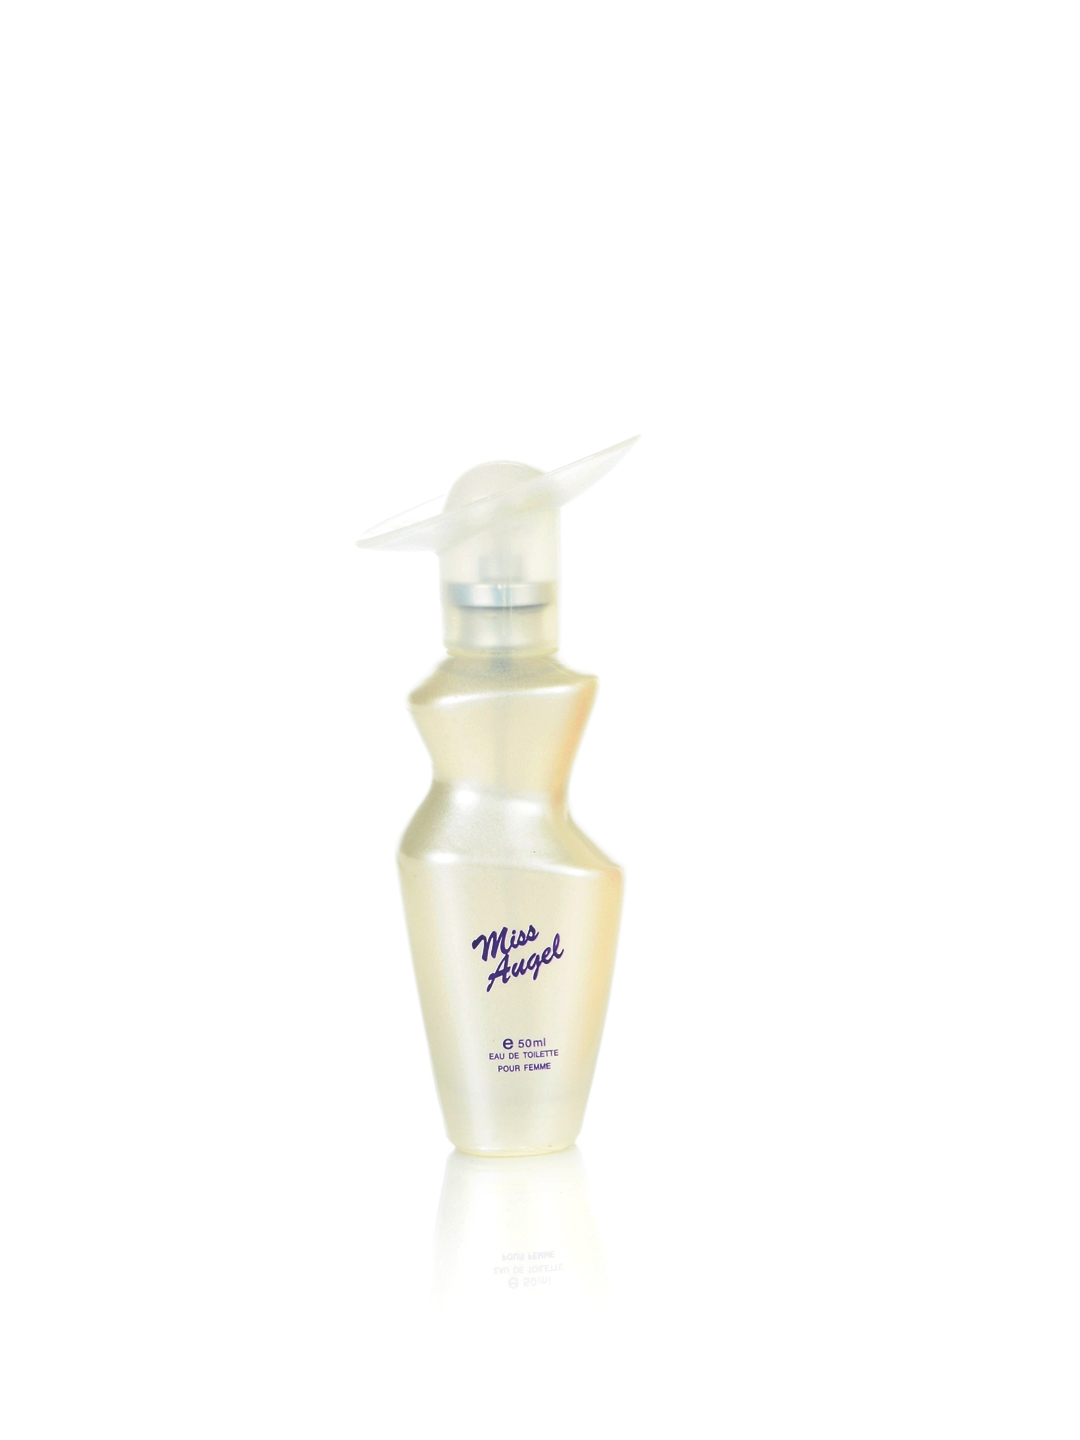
York Women Miss Angel Perfume
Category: Personal Care / Fragrance / Perfume and Body Mist
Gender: Women
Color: Peach
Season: Spring 2017
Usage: Casual